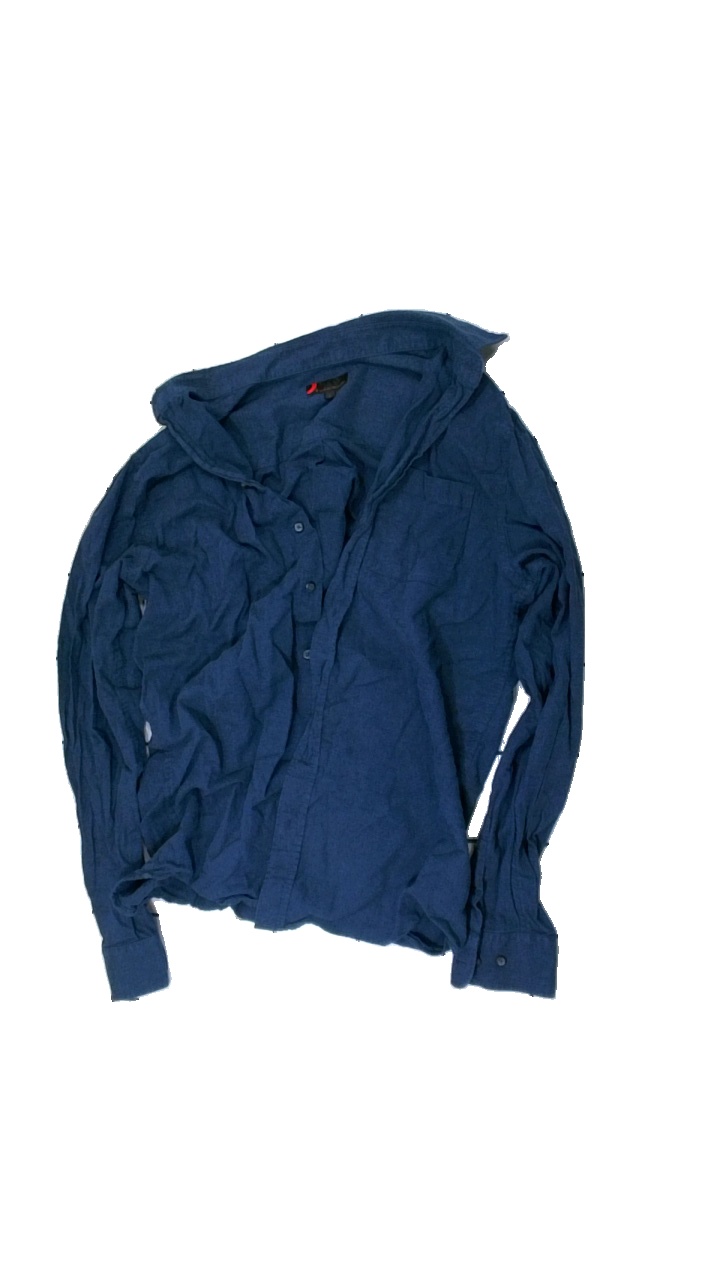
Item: Shirt (Men)
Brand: Dressman
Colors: Blue
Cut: Regular
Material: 100% cotton
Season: All
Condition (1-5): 3
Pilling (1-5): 2
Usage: Export
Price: <50